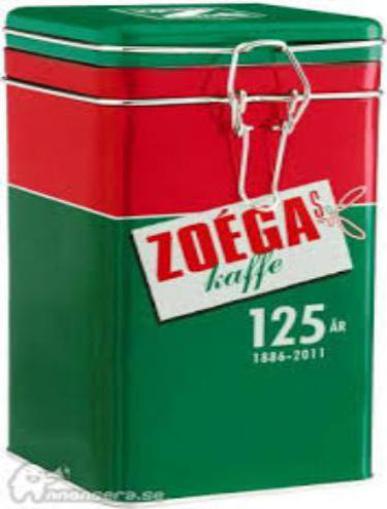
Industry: Food